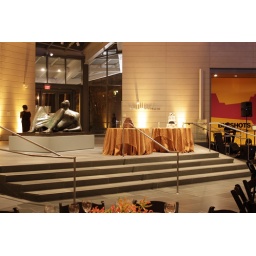
Wedding cake located on the landing. Catering by Mitchell's Catering, lighting by Get Lit, flowers by Tre Bella.